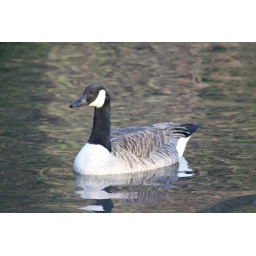
A Canada Goose swimming in the only part of the lake not to be frozen over.